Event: Nepal Earthquake
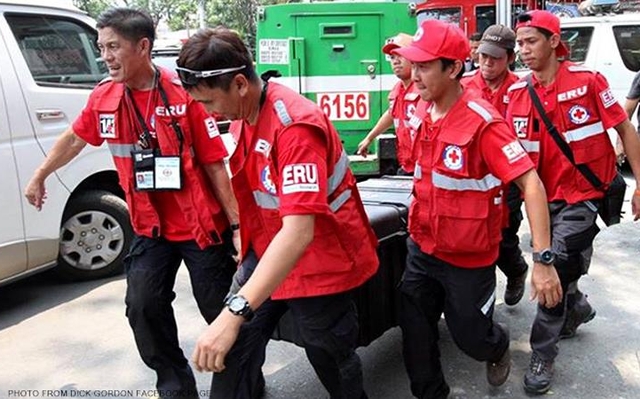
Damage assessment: no_damage